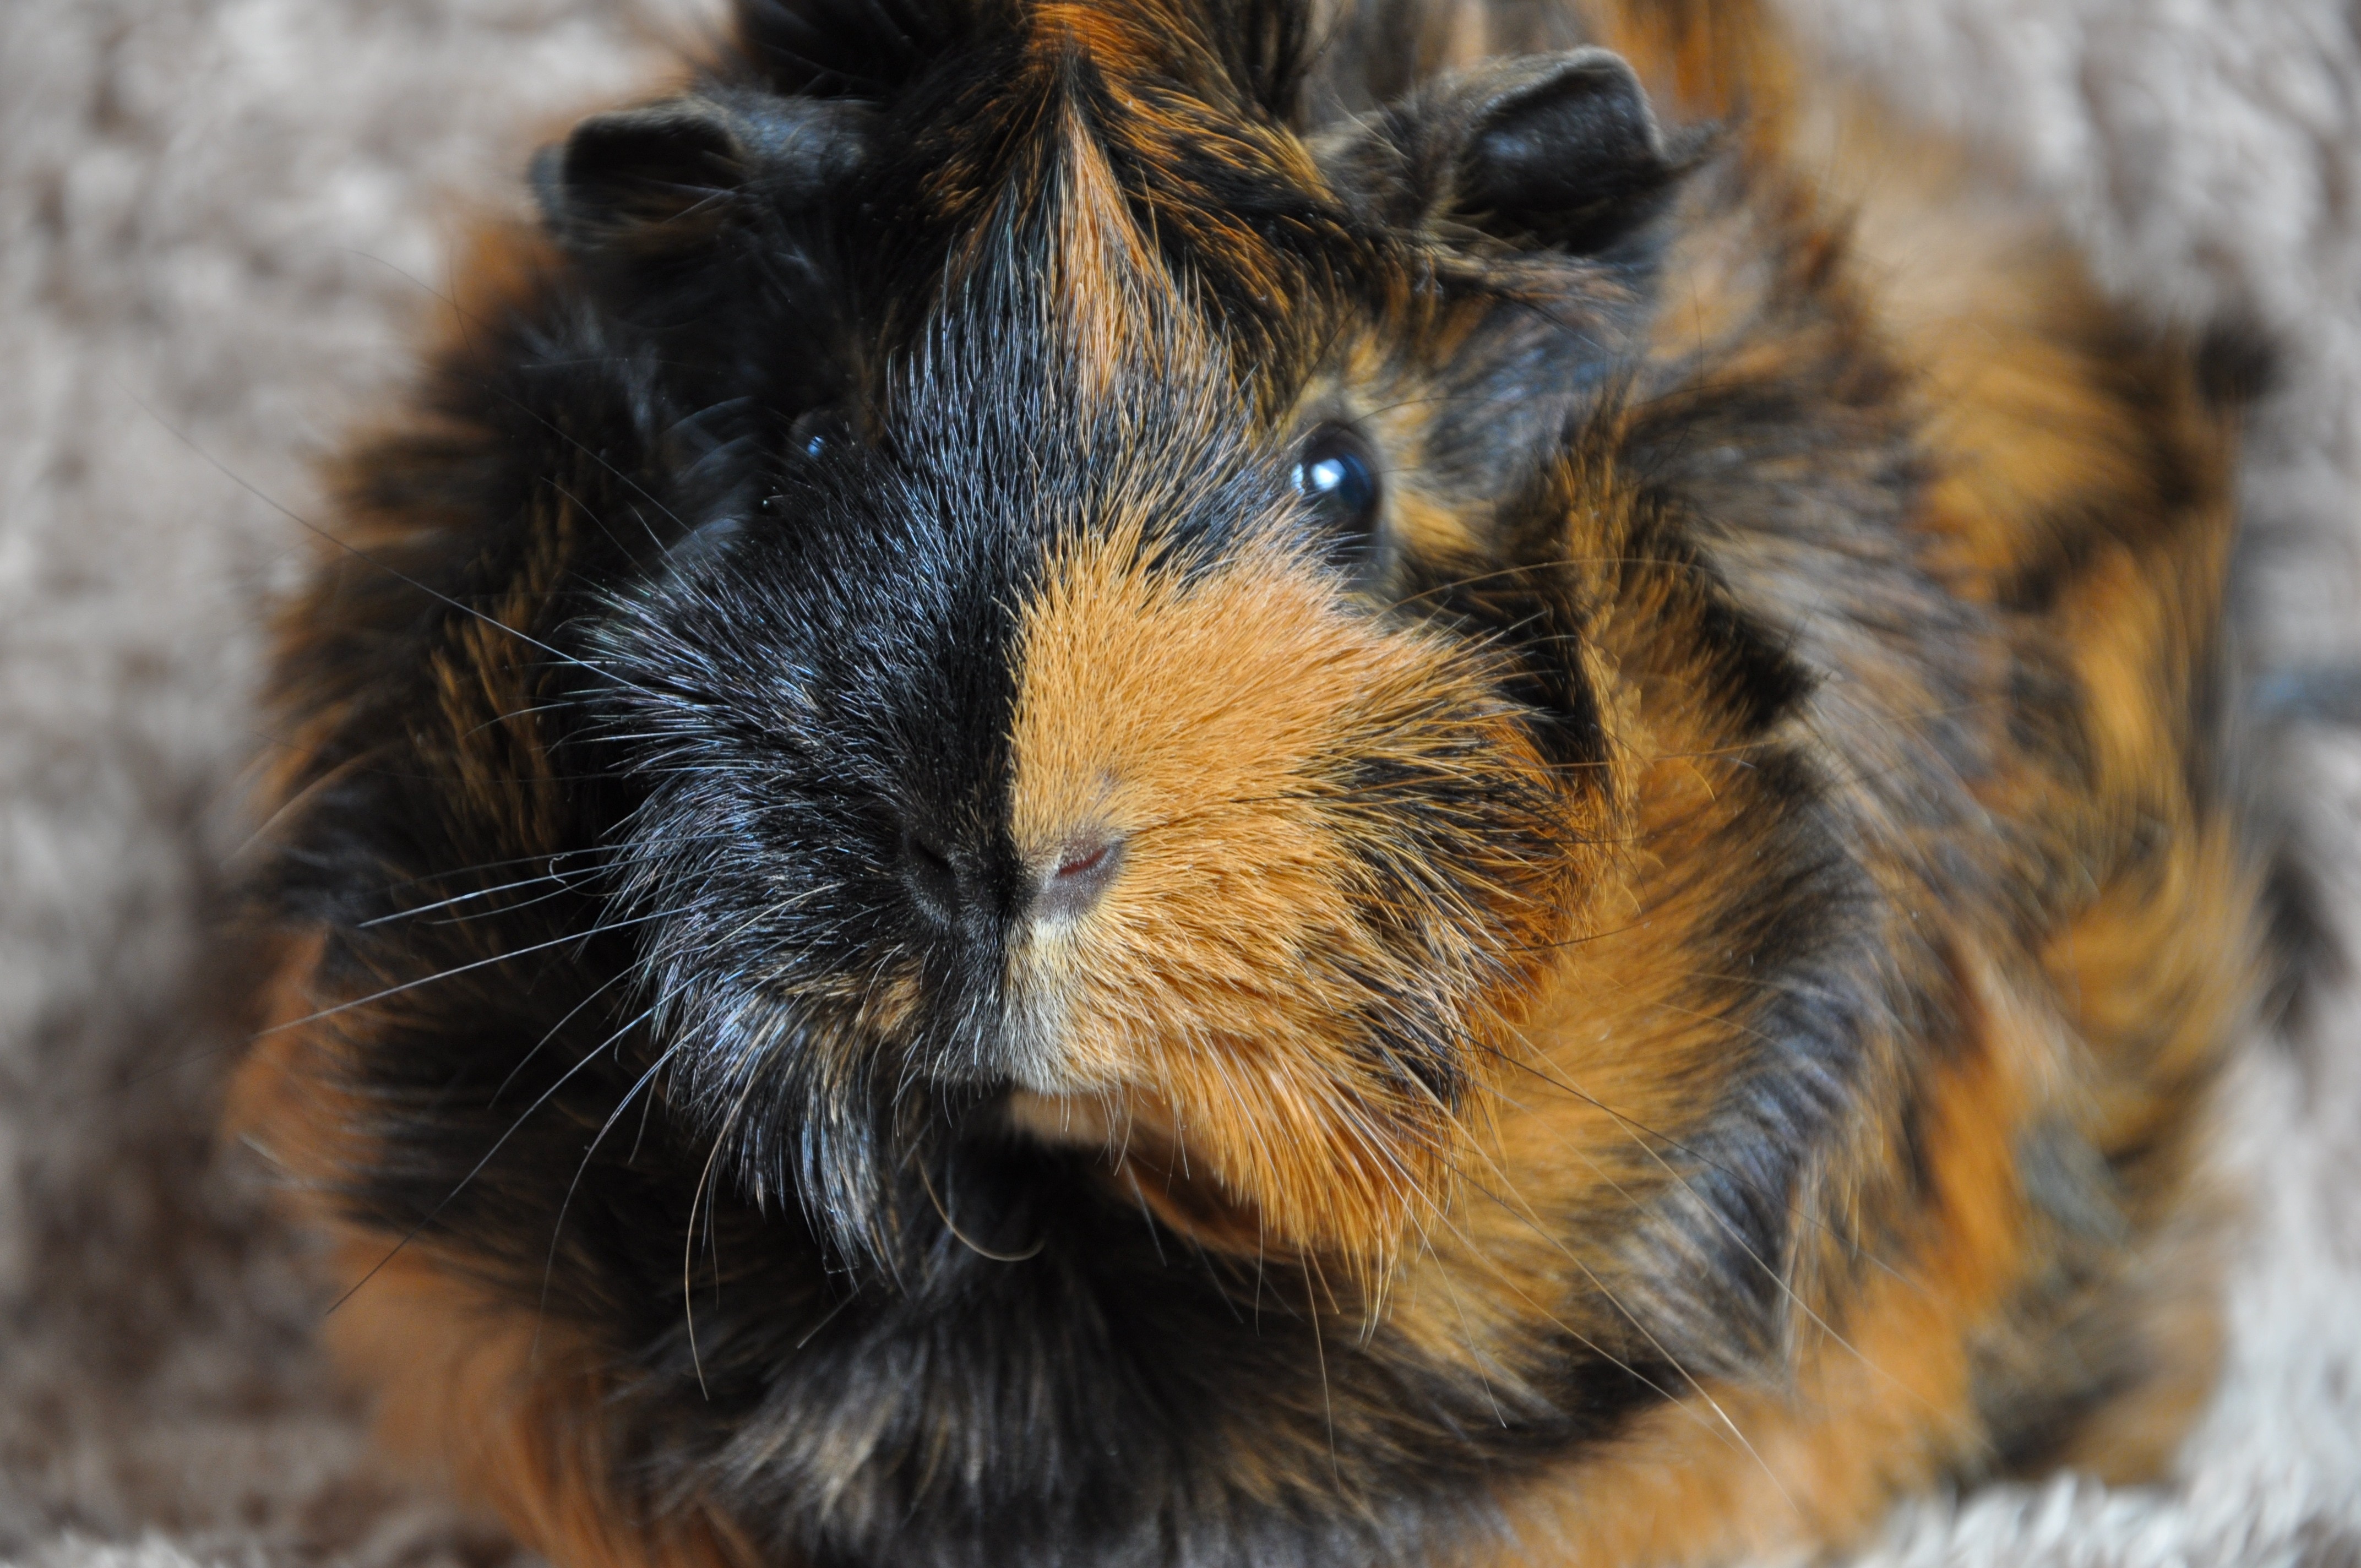
animal, mammal, rodent, fauna, rabbit, guinea pig, close up, whiskers, vertebrate, rosette, brindle, domestic rabbit